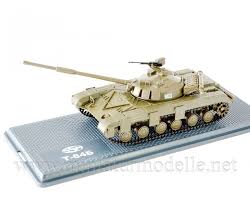
Label: T-64